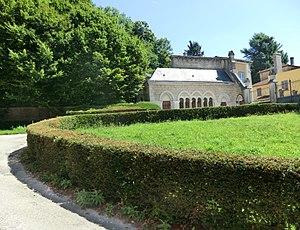
Château de Loyes.
Le château de Loyes est un château du XVIIIᵉ siècle élevé par Gabriel Dervieu de Villieu, baron de Loyes, et modifié par la suite pour la famille Baboin, qui se dresse sur la commune de Villieu-Loyes-Mollon dans le département de l'Ain, en région Auvergne-Rhône-Alpes. Il a succédé à un ancien château élevé sur motte castrale du XIᵉ siècle puis à une maison forte, centre de la seigneurie de Loyes, appelée château de la Pie ; ne subsiste que la motte.